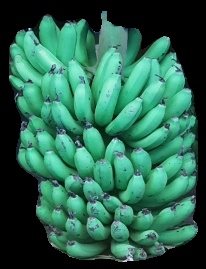
Variety: pachbale
Grade: grade1